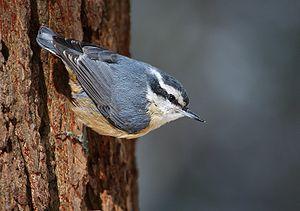
Sittelle à poitrine rousse (Sitta canadensis), femelle, Réserve nationale de faune du cap Tourmente, Québec, Canada